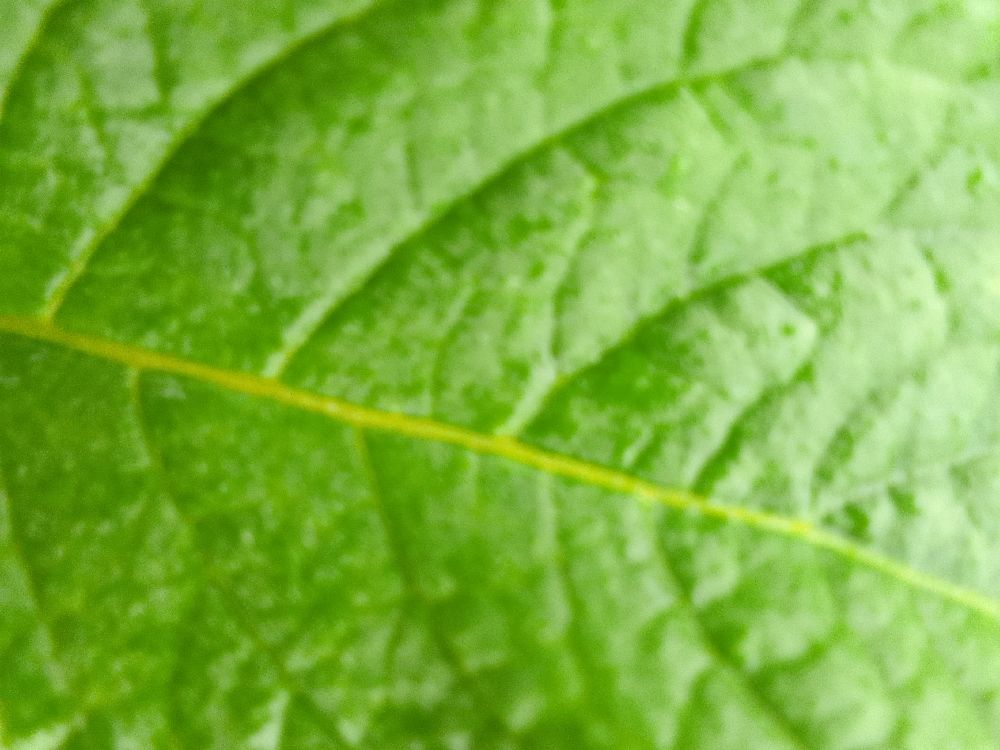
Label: Healthy